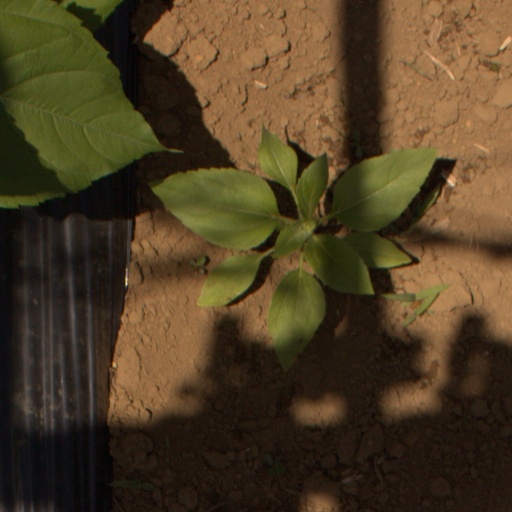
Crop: Jerusalem artichoke